Donald Valle

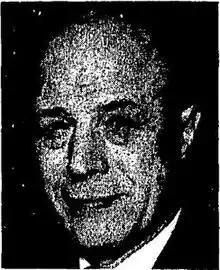
American restaurateur

Donald Valle (1908 – September 17, 1977) was an American restaurateur who owned and managed the eponymously named Valle's Steak House, from 1933 until his death in 1977.